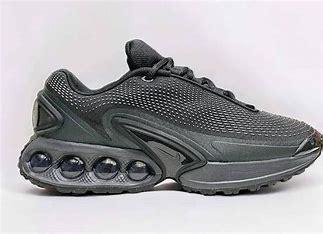
Brand: Nike
Model: Air Max DN